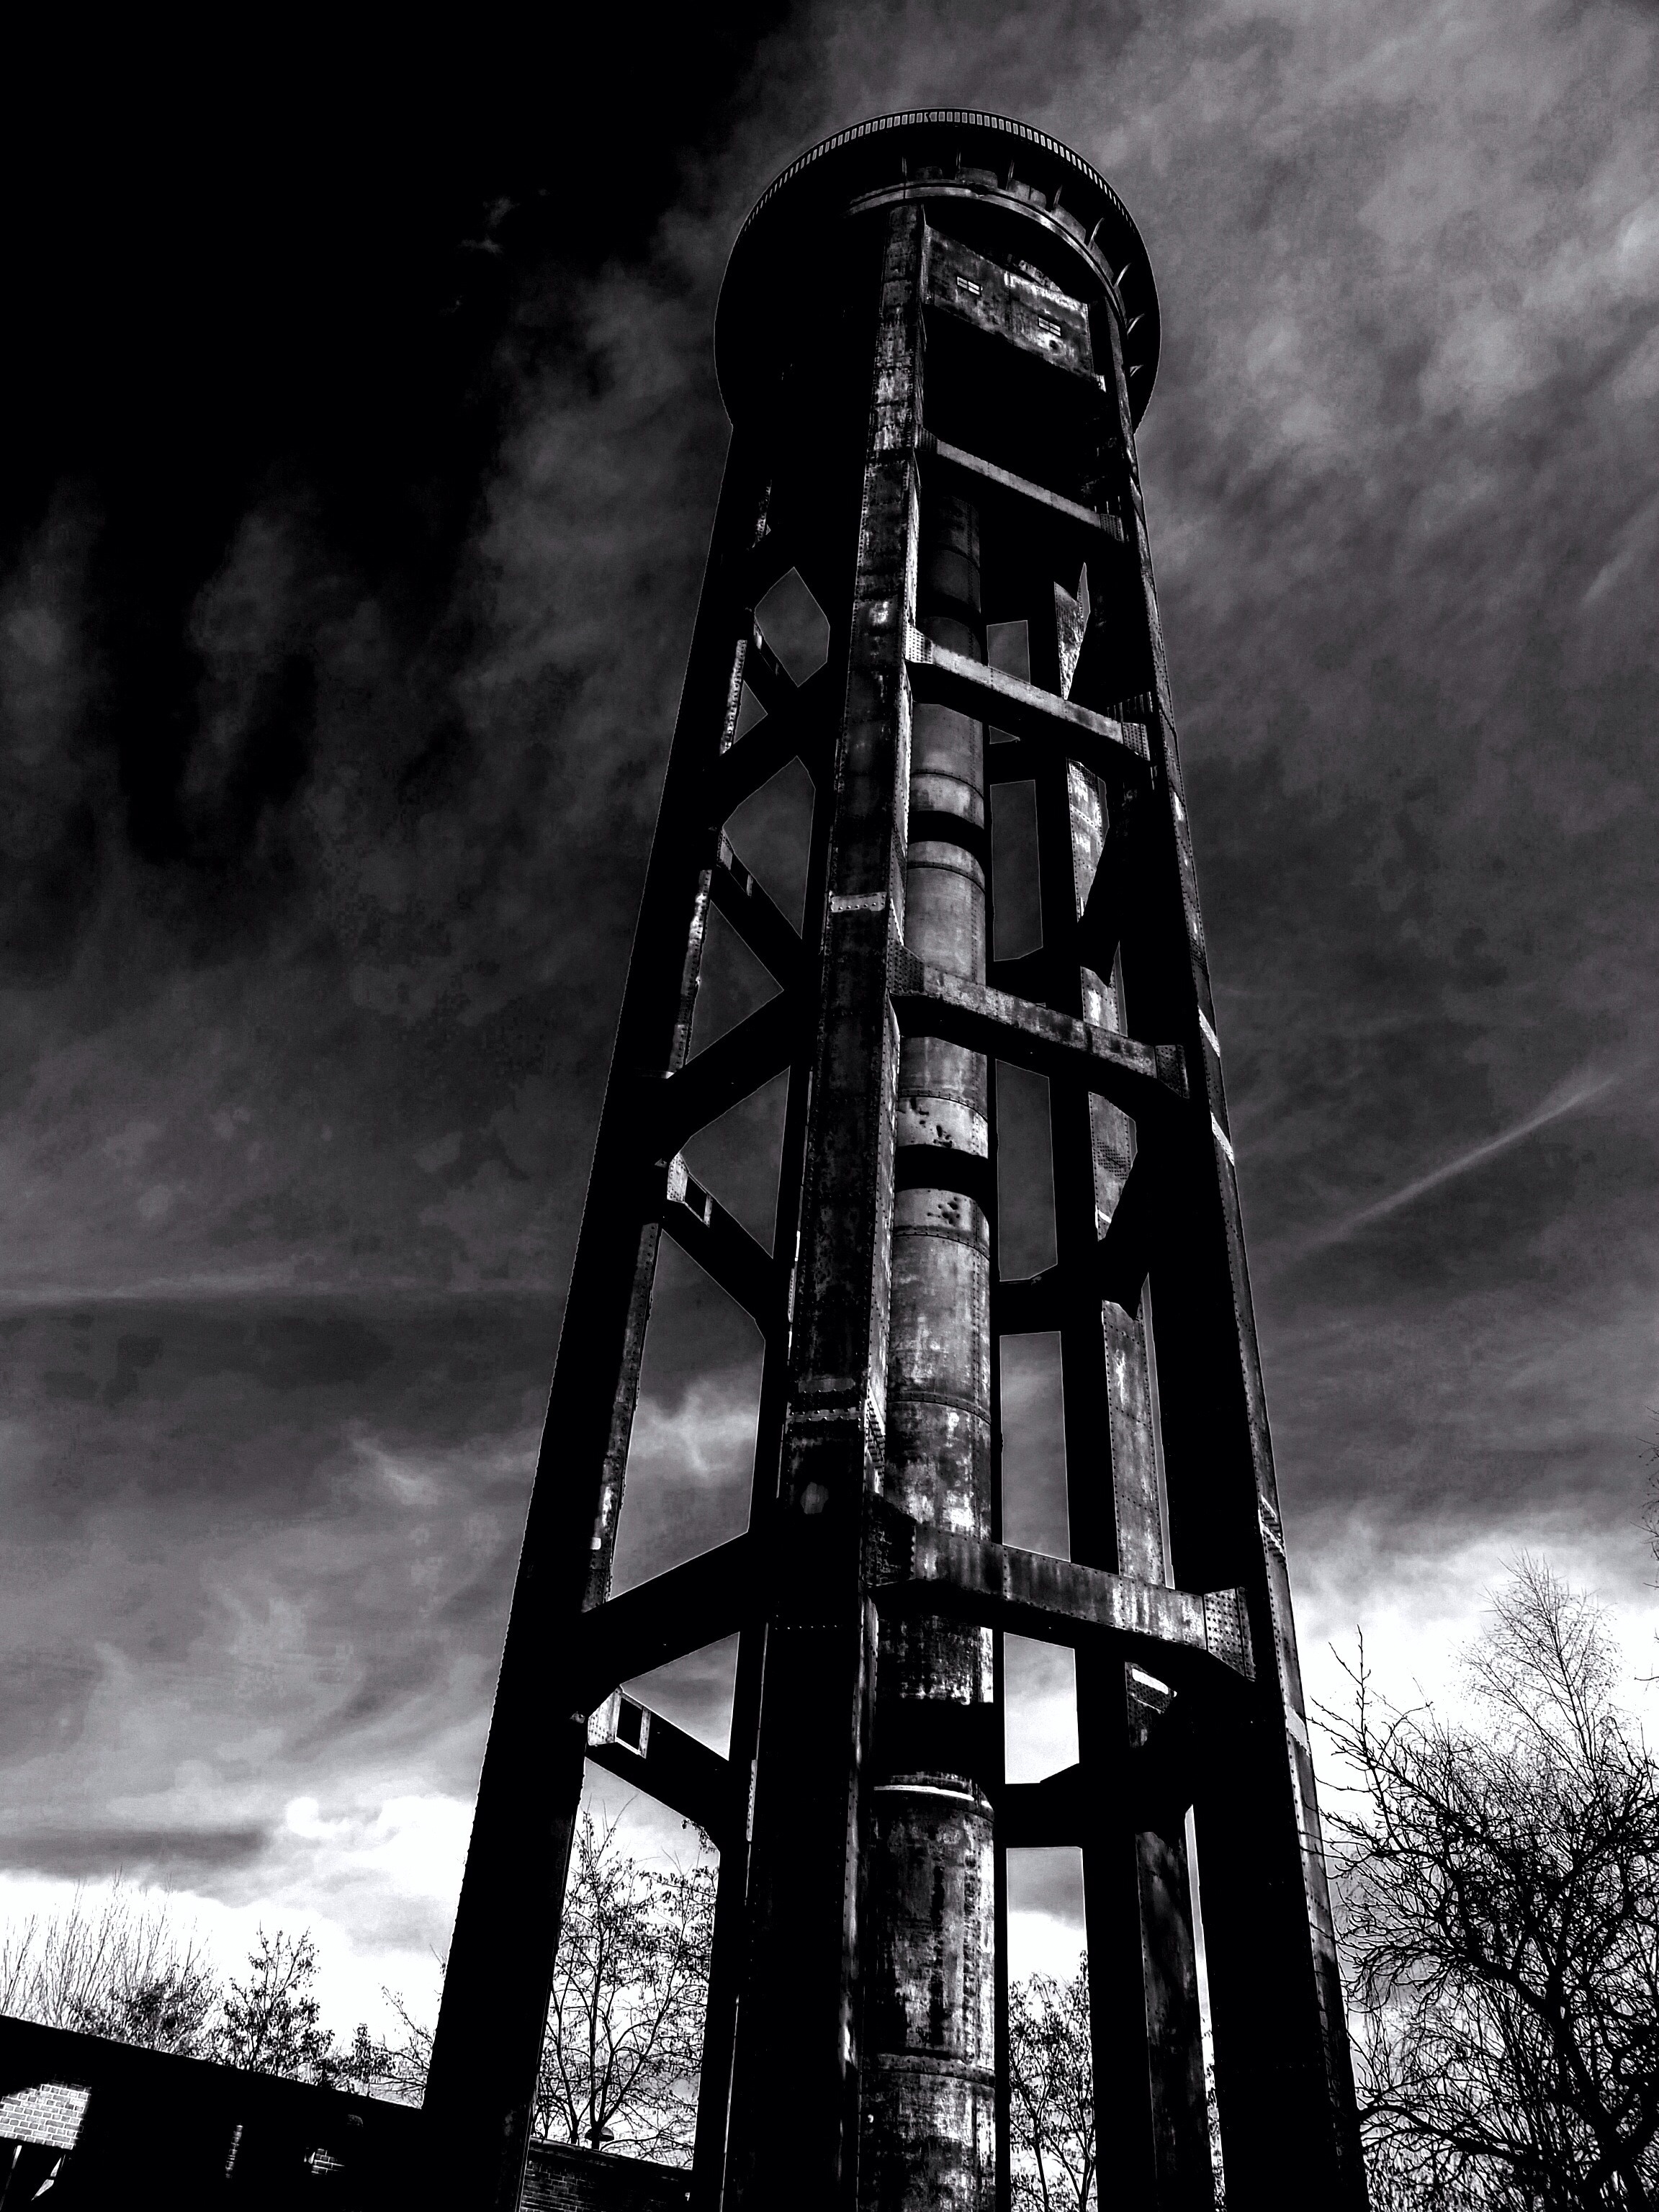
light, cloud, black and white, sky, white, night, photography, old, skyscraper, tower, darkness, black, monochrome, water tower, ailing, water storage, monochrome photography, operating structure, old water tower, elevated tank